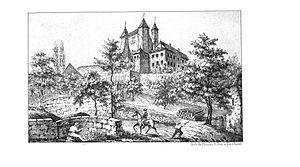
Vue du château de Vaumarcus
L'origine des seigneurs de Vaumarcus est incertaine. Le premier d'entre eux, Berthold, est soit un fils de Rodolphe II de Neuchâtel soit un fils de Renaud Iᵉʳ d'Estavayer qui tenait déjà Gorgier tout proche. Au XIIIᵉ siècle deux puissantes familles se partageaient les rives du lac de Neuchâtel, celle de Neuchâtel et celle de Grandson qui avait fondée La Sarraz au XIᵉ siècle et était proche en parenté de celle d'Estavayer. Les armes des Neuchâtel entre 1153 et 1248 sont d'or à trois pals d'argent et celles des Vaumarcus d'or au pal de gueules chargé de trois chevrons d'argent à une bande d'argent, en 1248 Renaud de Vaumarcus porte lui un écusson triangulaire, mi-parti, au premier palé de six pièces au chef, à la face chargée de trois étoiles ou roses, au second chargé d'un lion rappelant les premiers Grandson, après la vente de leurs biens à Rodolphe V de Neuchâtel ils sont obligés de changer leurs armes et de prendre : D'azur au chevron d'argent, accompagné de trois croisettes d'argent.